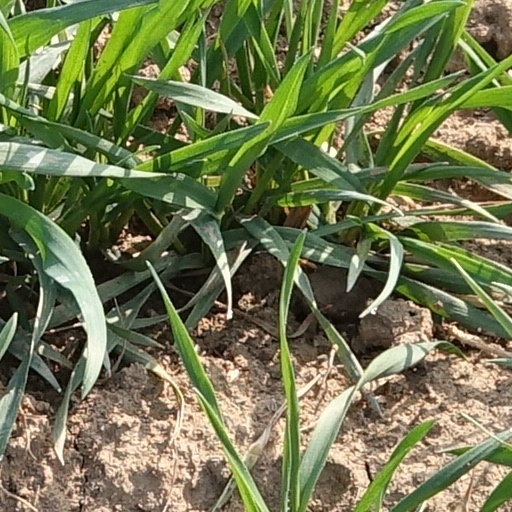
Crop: wheat